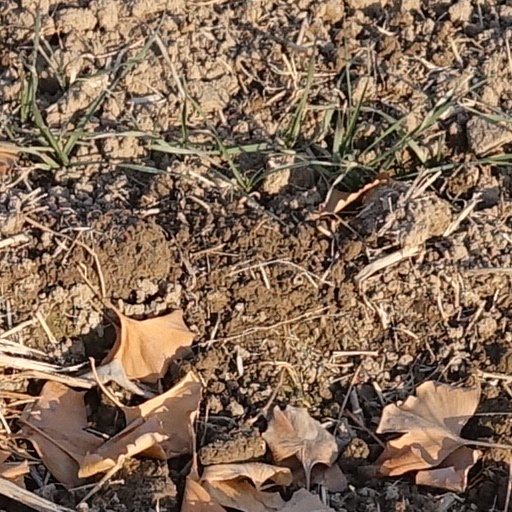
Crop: wheat